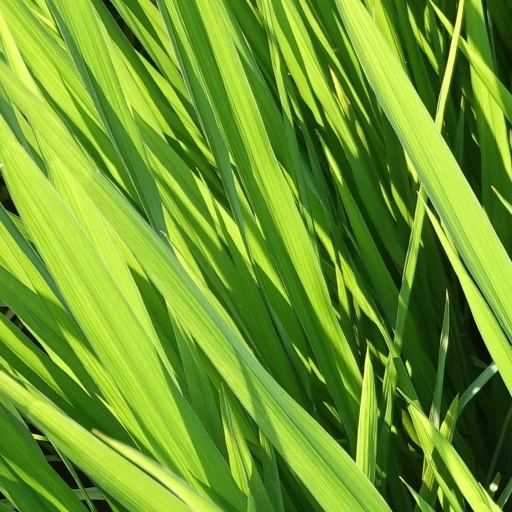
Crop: rice